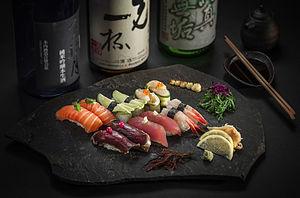
Le sushi est un plat traditionnel japonais, composé d'un riz vinaigré appelé shari combiné avec un autre ingrédient appelé neta qui est habituellement du poisson cru ou des fruits de mer. Cette forme d'art culinaire est un des emblèmes de la cuisine japonaise dans le monde, alors que sa consommation n'est qu'occasionnelle au Japon. Les types de sushis les plus répandus sont les nigirizushi, constitués d'une boule de shari formée à la main recouverte d'une tranche de neta, les makizushi qui sont des rouleaux de nori renfermant du shari et d'autres ingrédients ou le chirashizushi composé de shari recouvert de divers accompagnements. Il ne faut pas confondre les sushis avec les sashimis, un plat japonais constitué de tranches de poisson cru.
Le Japon, en forme longue l'État du Japon, en japonais Nihon ou Nippon et Nihon-koku ou Nippon-koku respectivement, est un pays insulaire de l'Asie de l'Est, situé entre l'océan Pacifique et la mer du Japon, à l'est de la Chine, de la Corée du Sud et de la Russie, et au nord de Taïwan. Étymologiquement, les kanjis qui composent le nom du Japon signifient « pays d'origine du Soleil » ; c'est ainsi que le Japon est désigné comme le « pays du soleil levant ».